Austrian champions

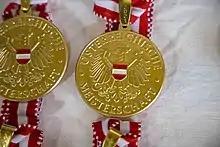
Österreichische-Meisterschaft Goldmedaillen

Austrian champions (in German: Österreichischer Meister) is the general name for a champion in a team or singles competition Austria's elite national sport (bundesliga) competitions and is thus comparable with the title of German champions. In contrast to Austrian state champions, the title Austrian champions is assigned in all age categories and also in disciplines in which the Austrian federal sport organization is not recognized. Austrian championships are won in many different sports.